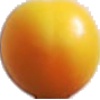
Label: Cherry Wax Yellow 1